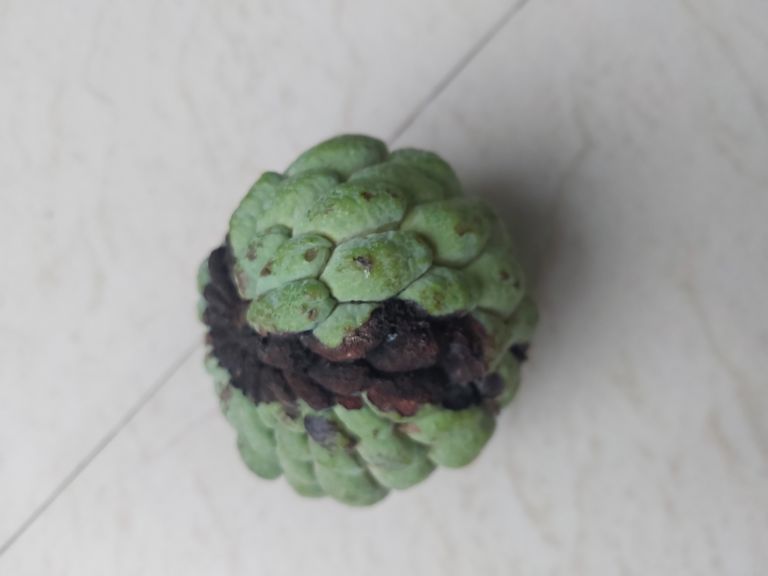
Disease label: Diplodia Rot